Knockananna

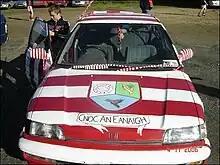
Decorated car of a GAA fan at the annual Knockananna festival

There is a grocery shop and a pub in the village. The village has a GAA team and the club colours are red and white.